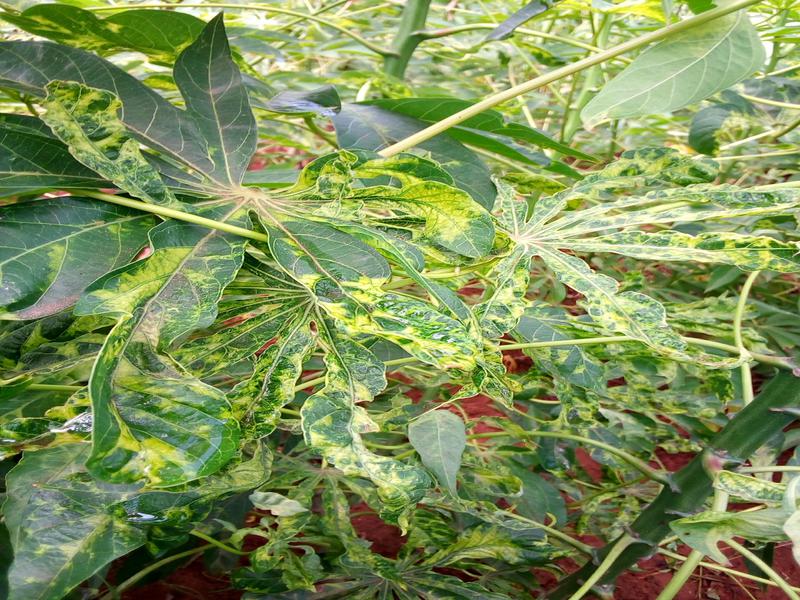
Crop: cassava
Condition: mosaic_disease